St. Augustine in the American Civil War

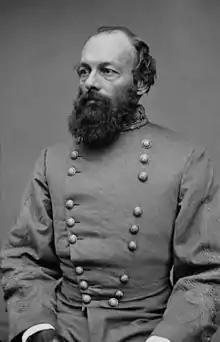
St. Augustine native Edmund Kirby-Smith

Other notable contributions to the Confederate war effort were at least three generals: Edmund Kirby-Smith, Francis A. Shoup and William Wing Loring, although only Kirby-Smith was born there. During the war, St. Augustinian Stephen Vincent Benet, grandfather of American author Stephen Vincent Benét, continued to serve in the U.S. Army as an instructor at West Point with the rank of captain, eventually rising to the rank of Brigadier General. His younger brother James served in the Confederate Army—one of many examples of families divided in their loyalty during the war. Edmund Jackson Davis, while born in St. Augustine, moved to Galveston, Texas, as a child. After the war began, he crossed over to Mexico where he raised the 1st Texas Cavalry (USA), served as its colonel, and was later promoted to Brigadier General of U.S. Volunteers. In 1869, he was elected governor of Texas and served as such for four years.